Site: brandenburg
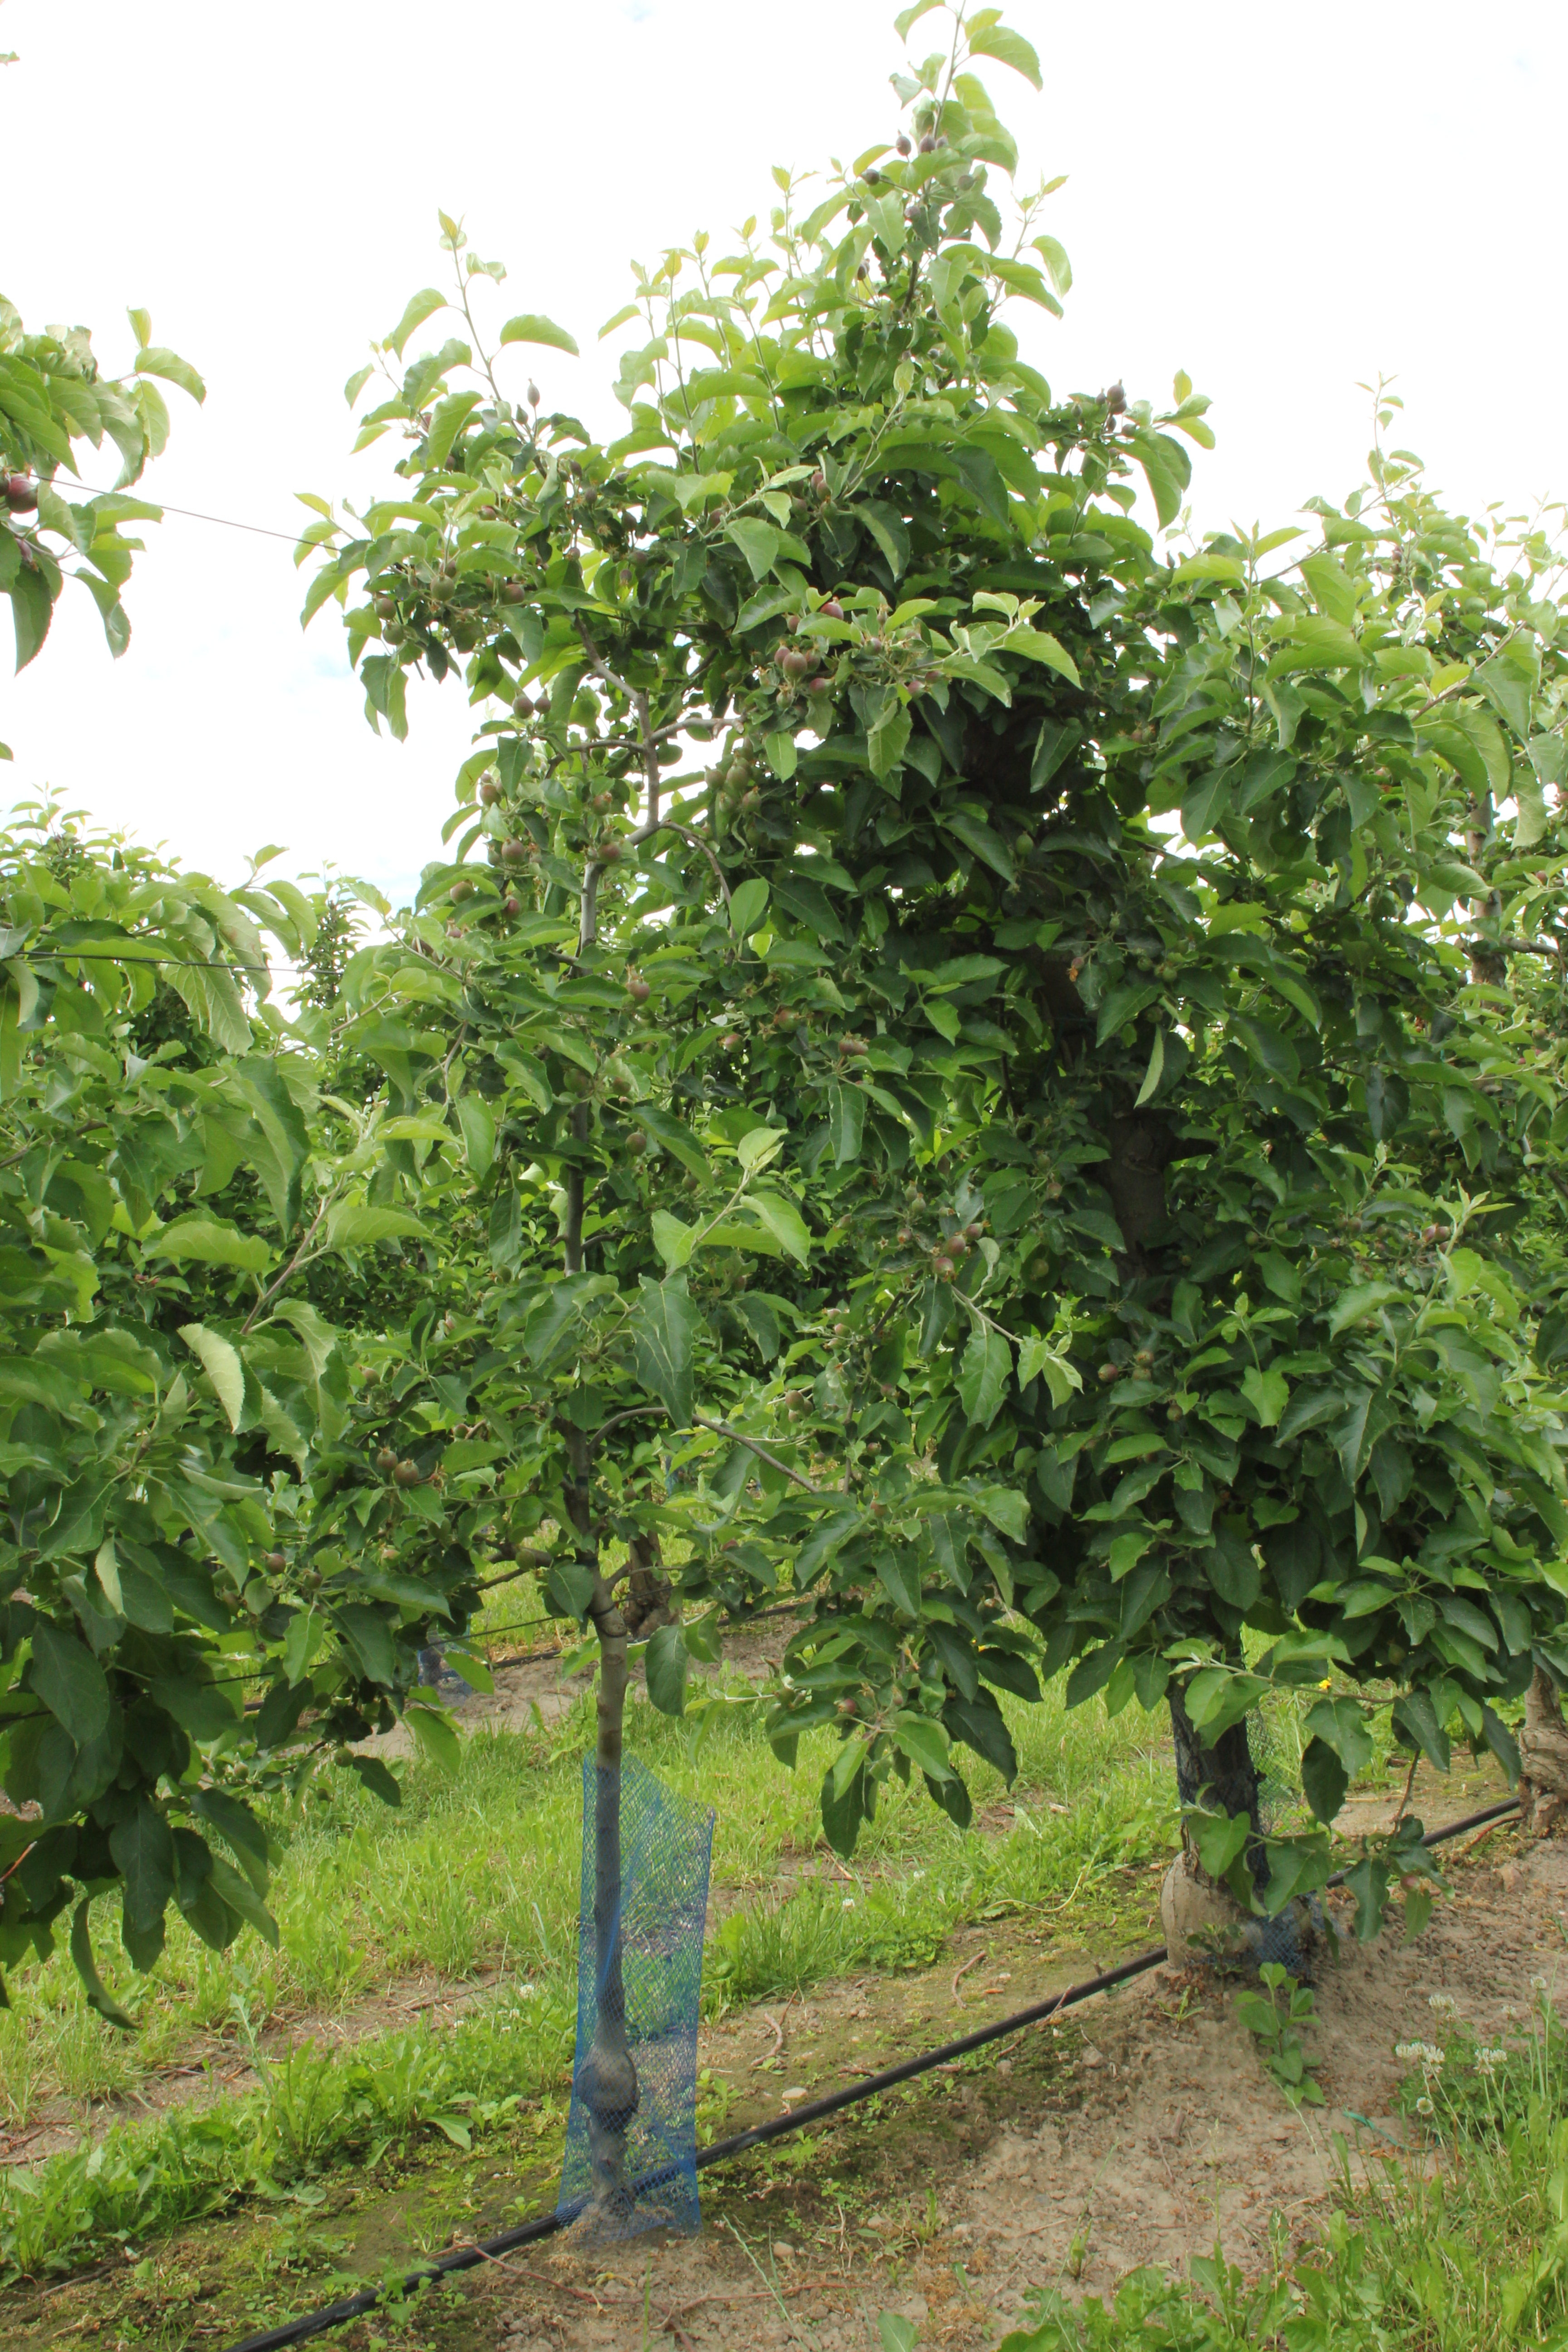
Growth stage (BBCH 72): Development of fruit